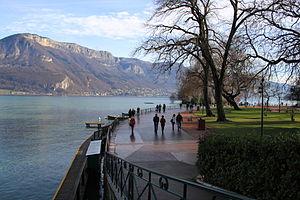
Lac Annecy
Le Marathon du lac d'Annecy est un marathon au départ et à l'arrivée à Annecy en courant sur la rive ouest du lac d'Annecy. Il s'agit de l'un des plus vieux marathons avec celui de Paris. Quelques 8500 participants viennent courir au marathon, au semi-marathon, à la marche nordique et aux courses des jeunes. L'évènement dispose du label international FFA en plus du national FFA.